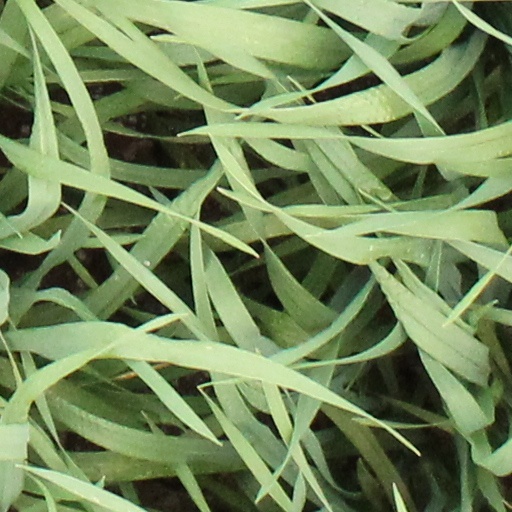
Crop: wheat